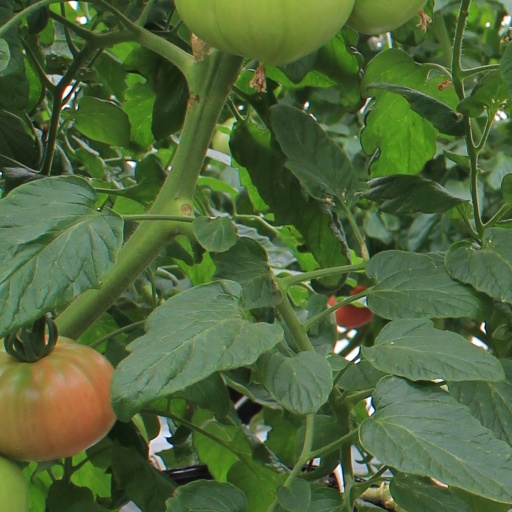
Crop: tomato